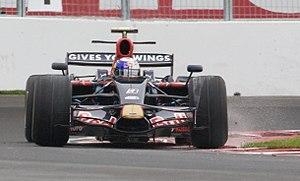
Le Grand Prix du Canada 2008, disputé sur le circuit Gilles Villeneuve à Montréal le 8 juin 2008, est la septième manche du championnat 2008 de Formule 1 et la 792ᵉ course du championnat du monde de Formule 1 courue depuis 1950. L'épreuve marque le 30ᵉ anniversaire du premier Grand Prix de Formule 1 organisé sur ce circuit en 1978.